Zeebrugge Raid

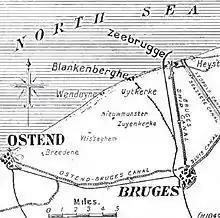

Attempts to bombard Ostend on 26 and 27 May were abandoned because of poor weather but on 4 June, the bombardment ships sailed for the Ratel Bank off Ostend; the bombardment force was smaller and the covering force larger than for the Zeebrugge operation, since surprise was less likely. The Harwich Force provided four light cruisers, a flotilla leader and eight destroyers as a covering force off the Thornton Bank and a second wave of four light cruisers and eight destroyers to guard against an attack from the Schouwen Bank. The firing buoy and its bearing and range from the target were established using the Zeebrugge method and the escorting ships formed a square around the bombardment ships.